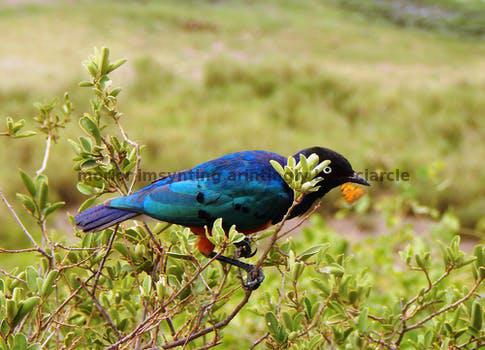
Label: Watermark